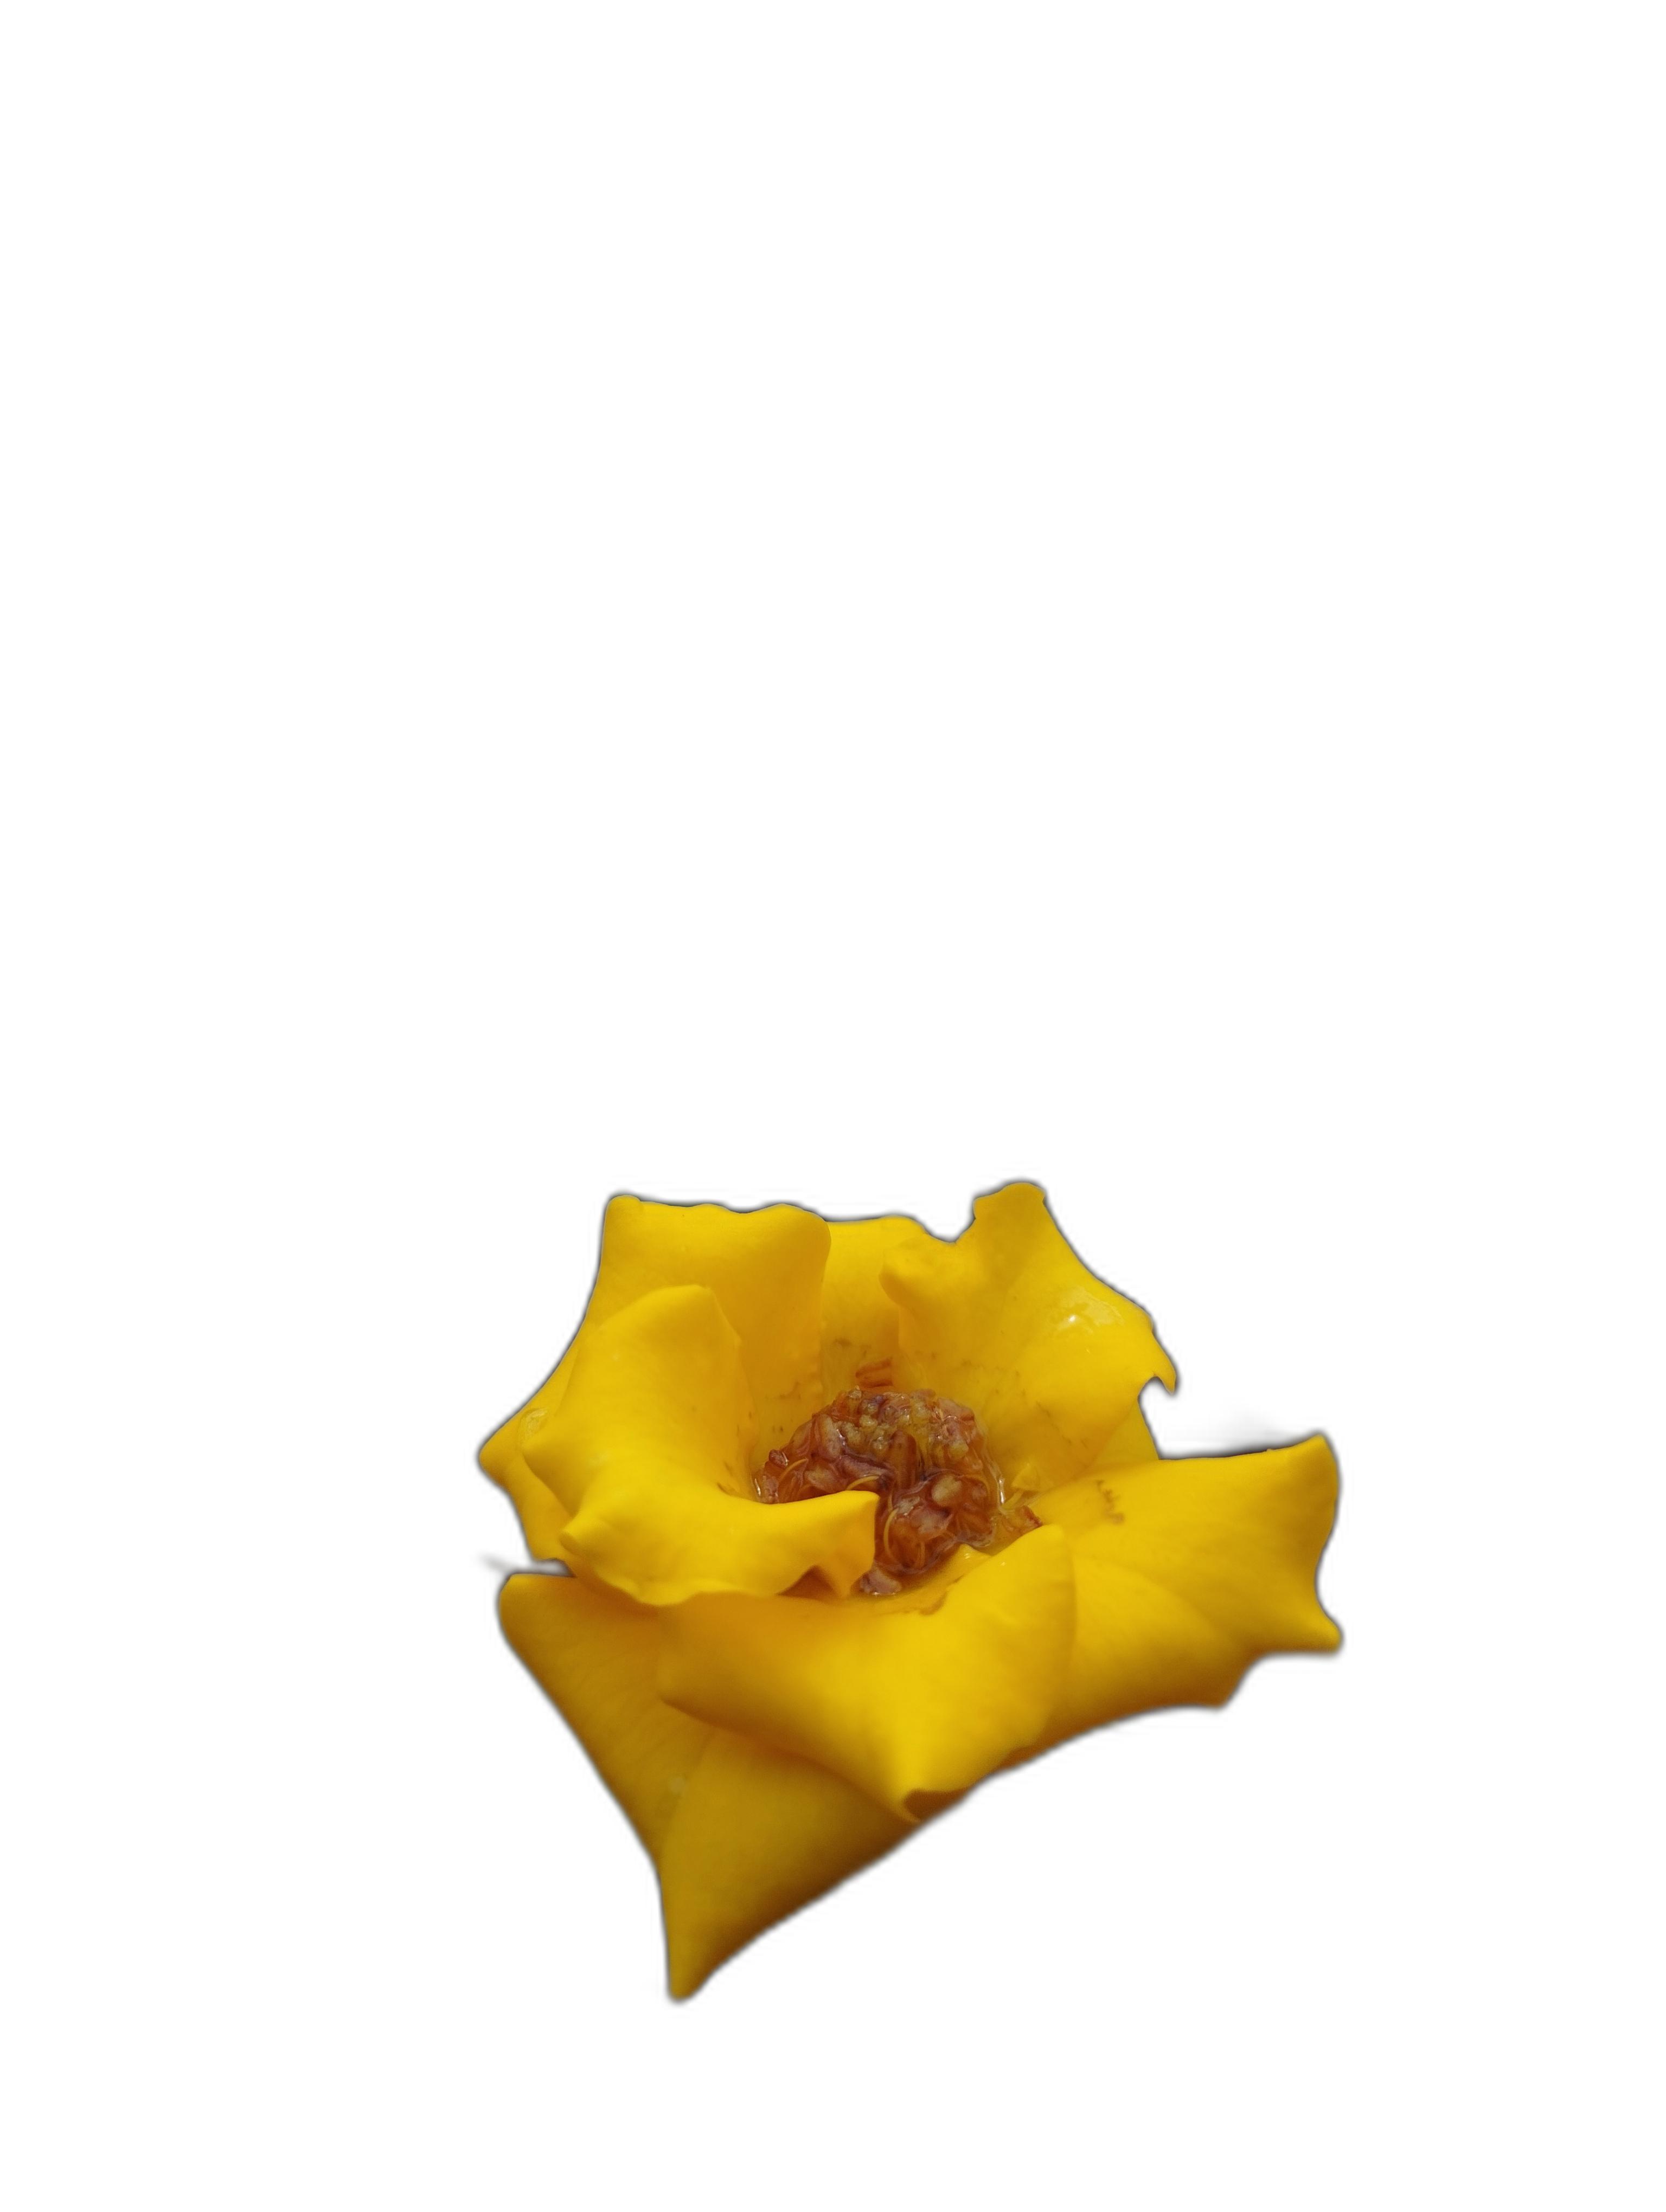
Label: Rose